Water supply and sanitation in Jordan

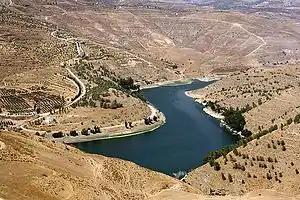
The reservoir of King Talal Dam is the largest reservoir in Jordan, storing freshwater from the Zarqa river and treated wastewater from Amman-Zarqa for irrigation in the Jordan Valley.

From the early 1970s onwards the country's water infrastructure was expanded significantly with the construction of the King Talal Dam completed in 1977 and the completion of the East Ghor Canal (renamed King Abdullah Canal) in 1987. The country's first wastewater treatment plant at Ain Ghazal had been commissioned in 1968, but the construction of other wastewater treatment plants was addressed in only beginning in the late 1970s. In 1985, the largest wastewater treatment plant in the country was commissioned in As-Samra, serving Greater Amman. The plant used the stabilization pond technology, a natural technology that needed no electricity.